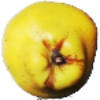
Label: Quince 1